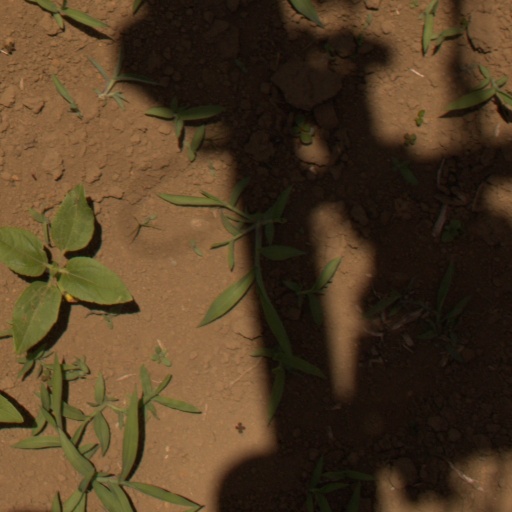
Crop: Jerusalem artichoke